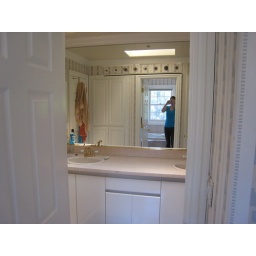
this bathroom is located in between two bedrooms upstairs, each of which has a door into it.